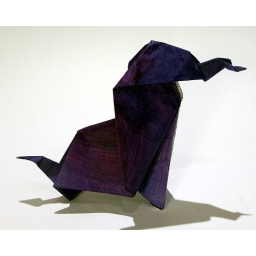
Printer paper painted whith acrylic paint - Dry-fold Model of the book &amp;quot;Animaux de papier&amp;quot; by Didier Boursin